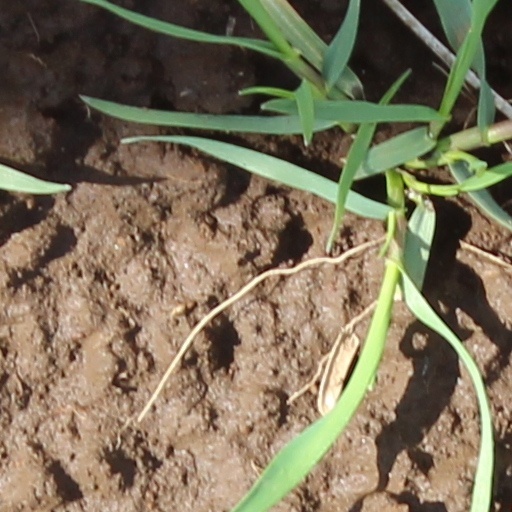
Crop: wheat